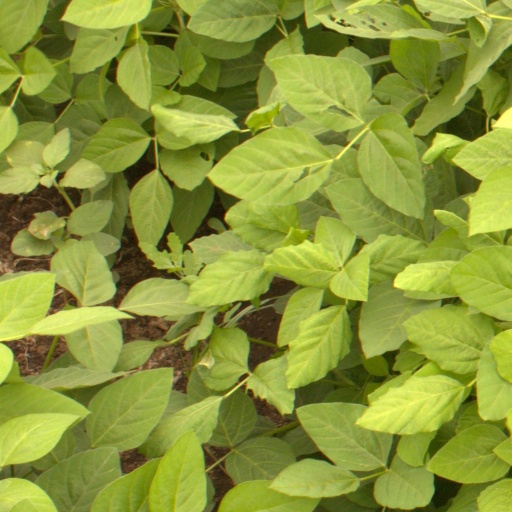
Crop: soybean